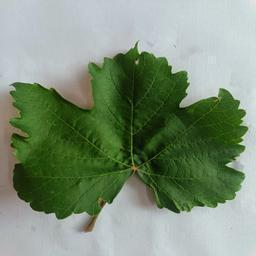
Label: Healthy Leaves